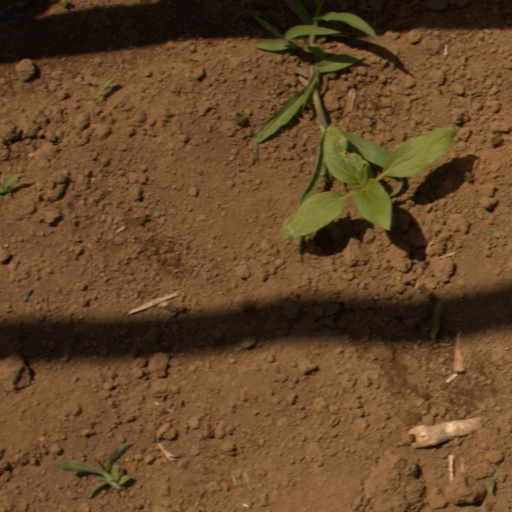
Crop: Jerusalem artichoke